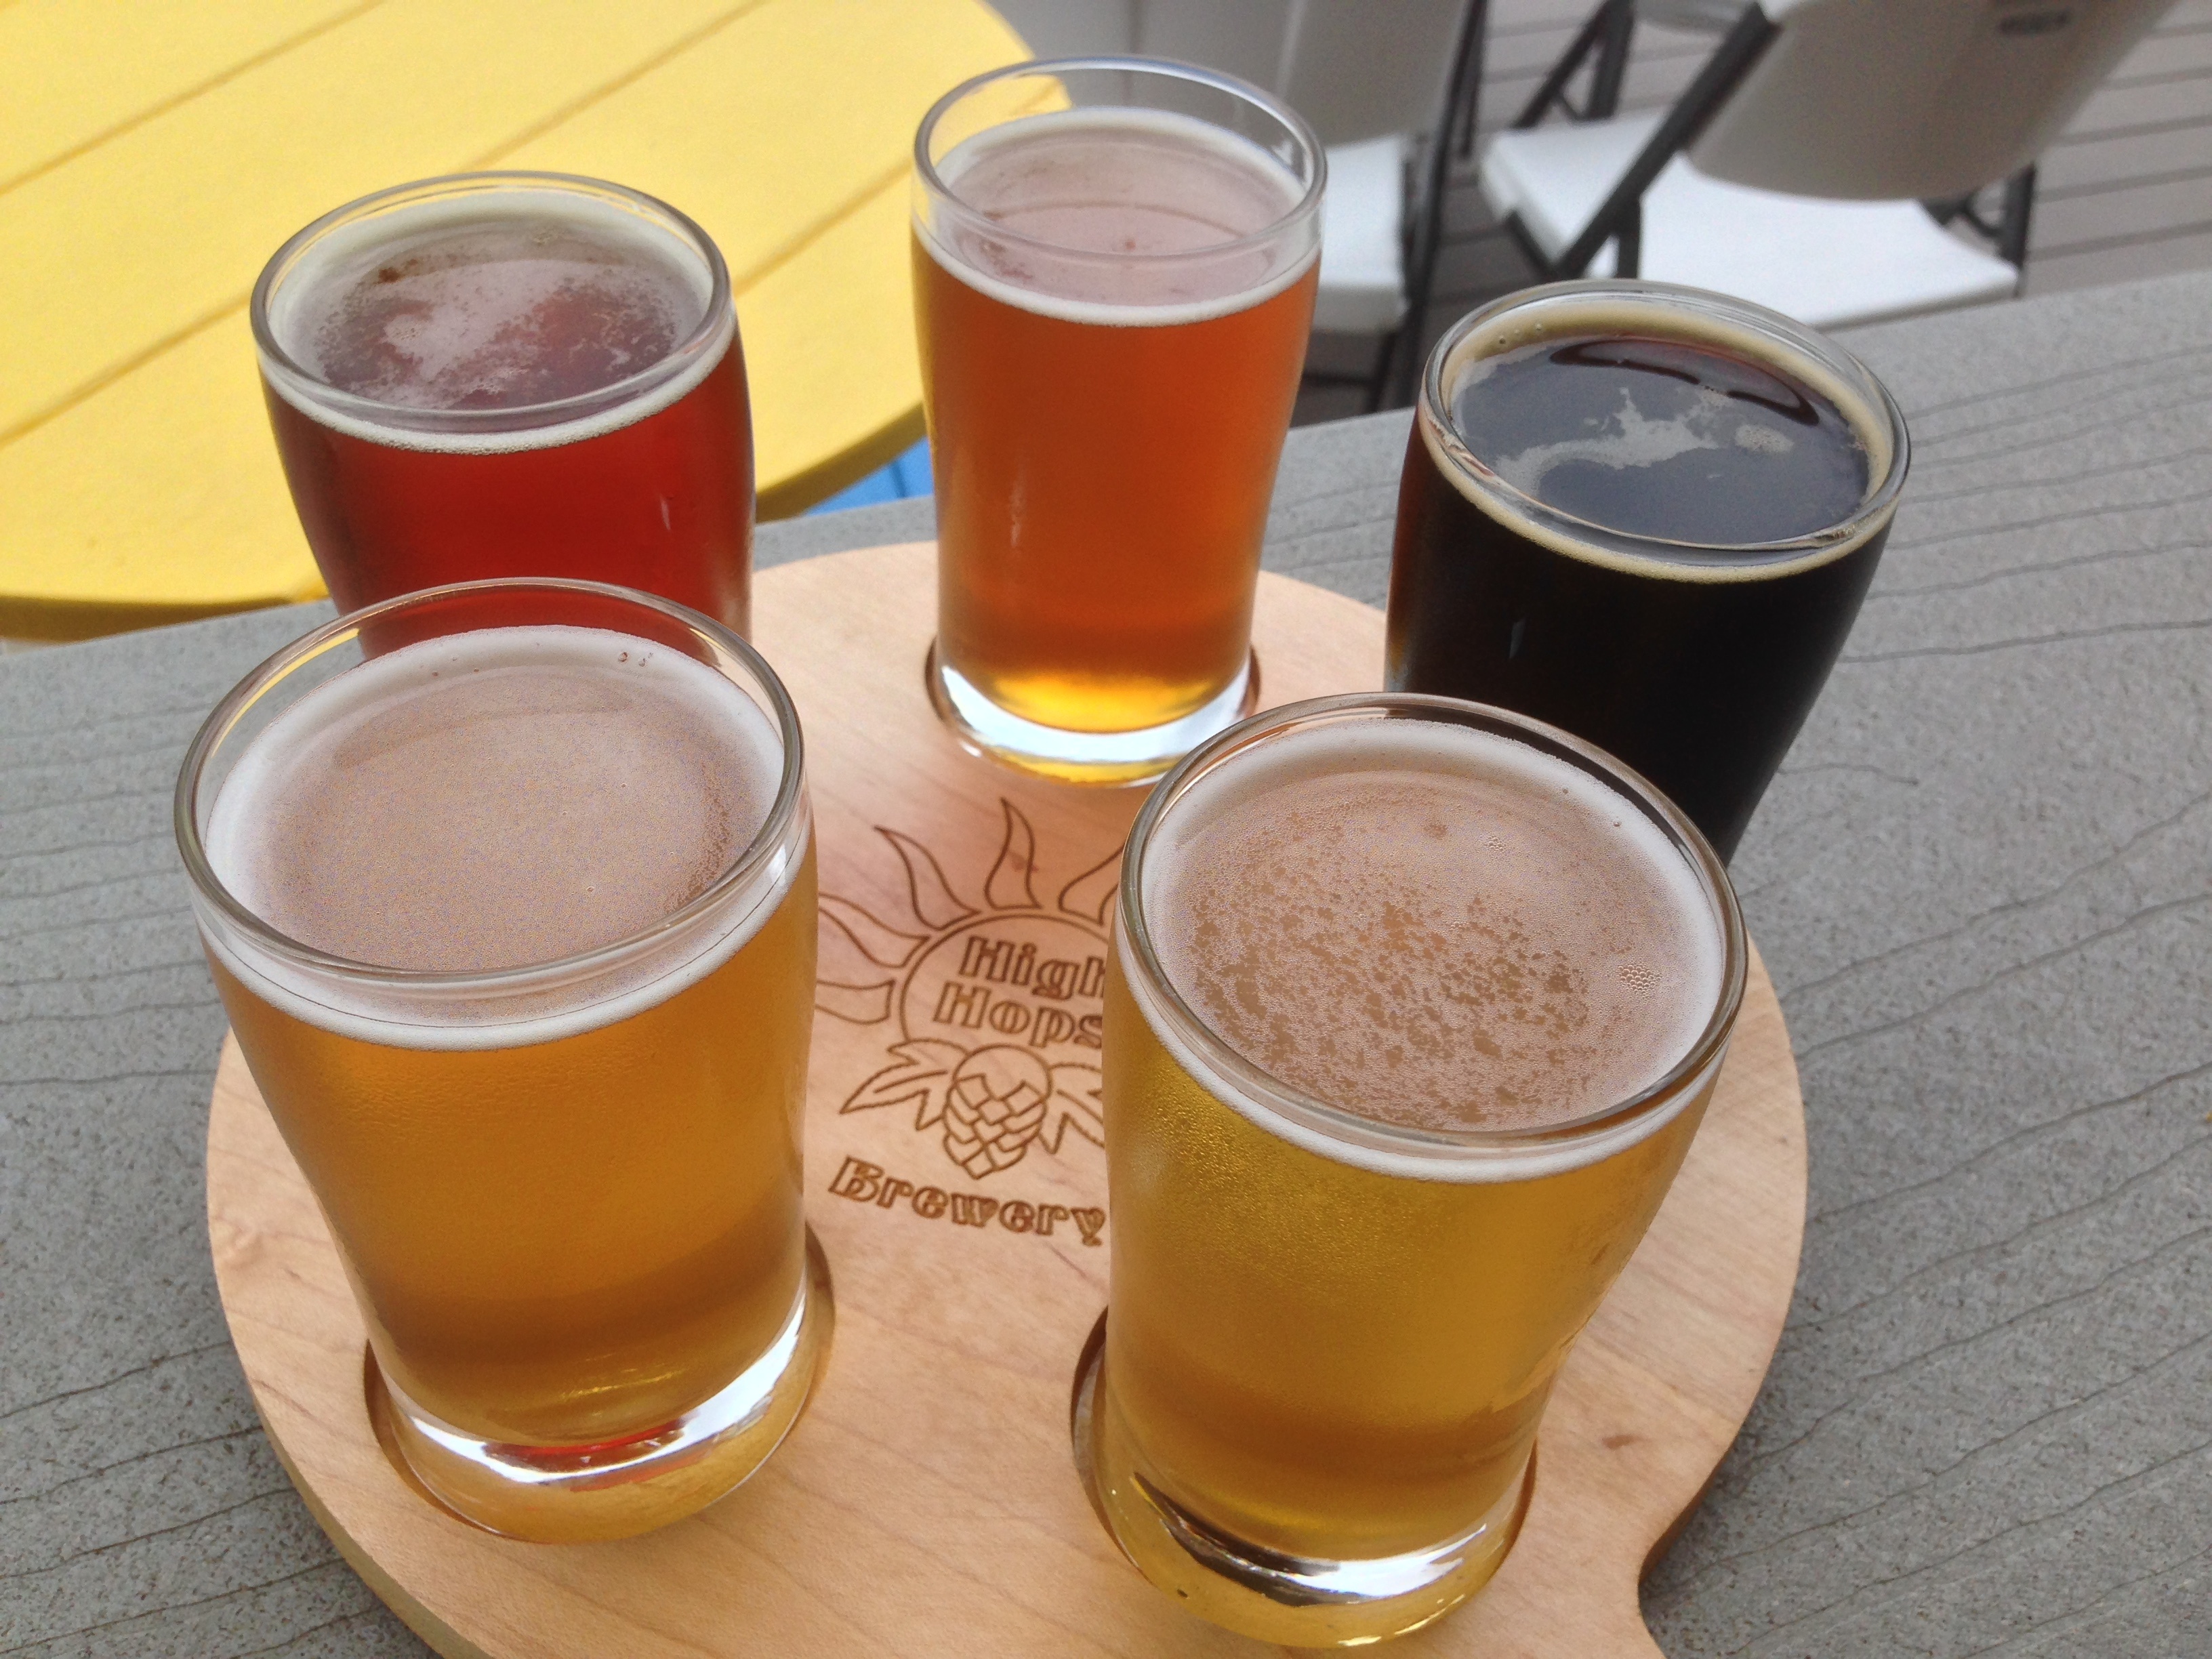
food, produce, drink, beer, juice, hong kong style milk tea